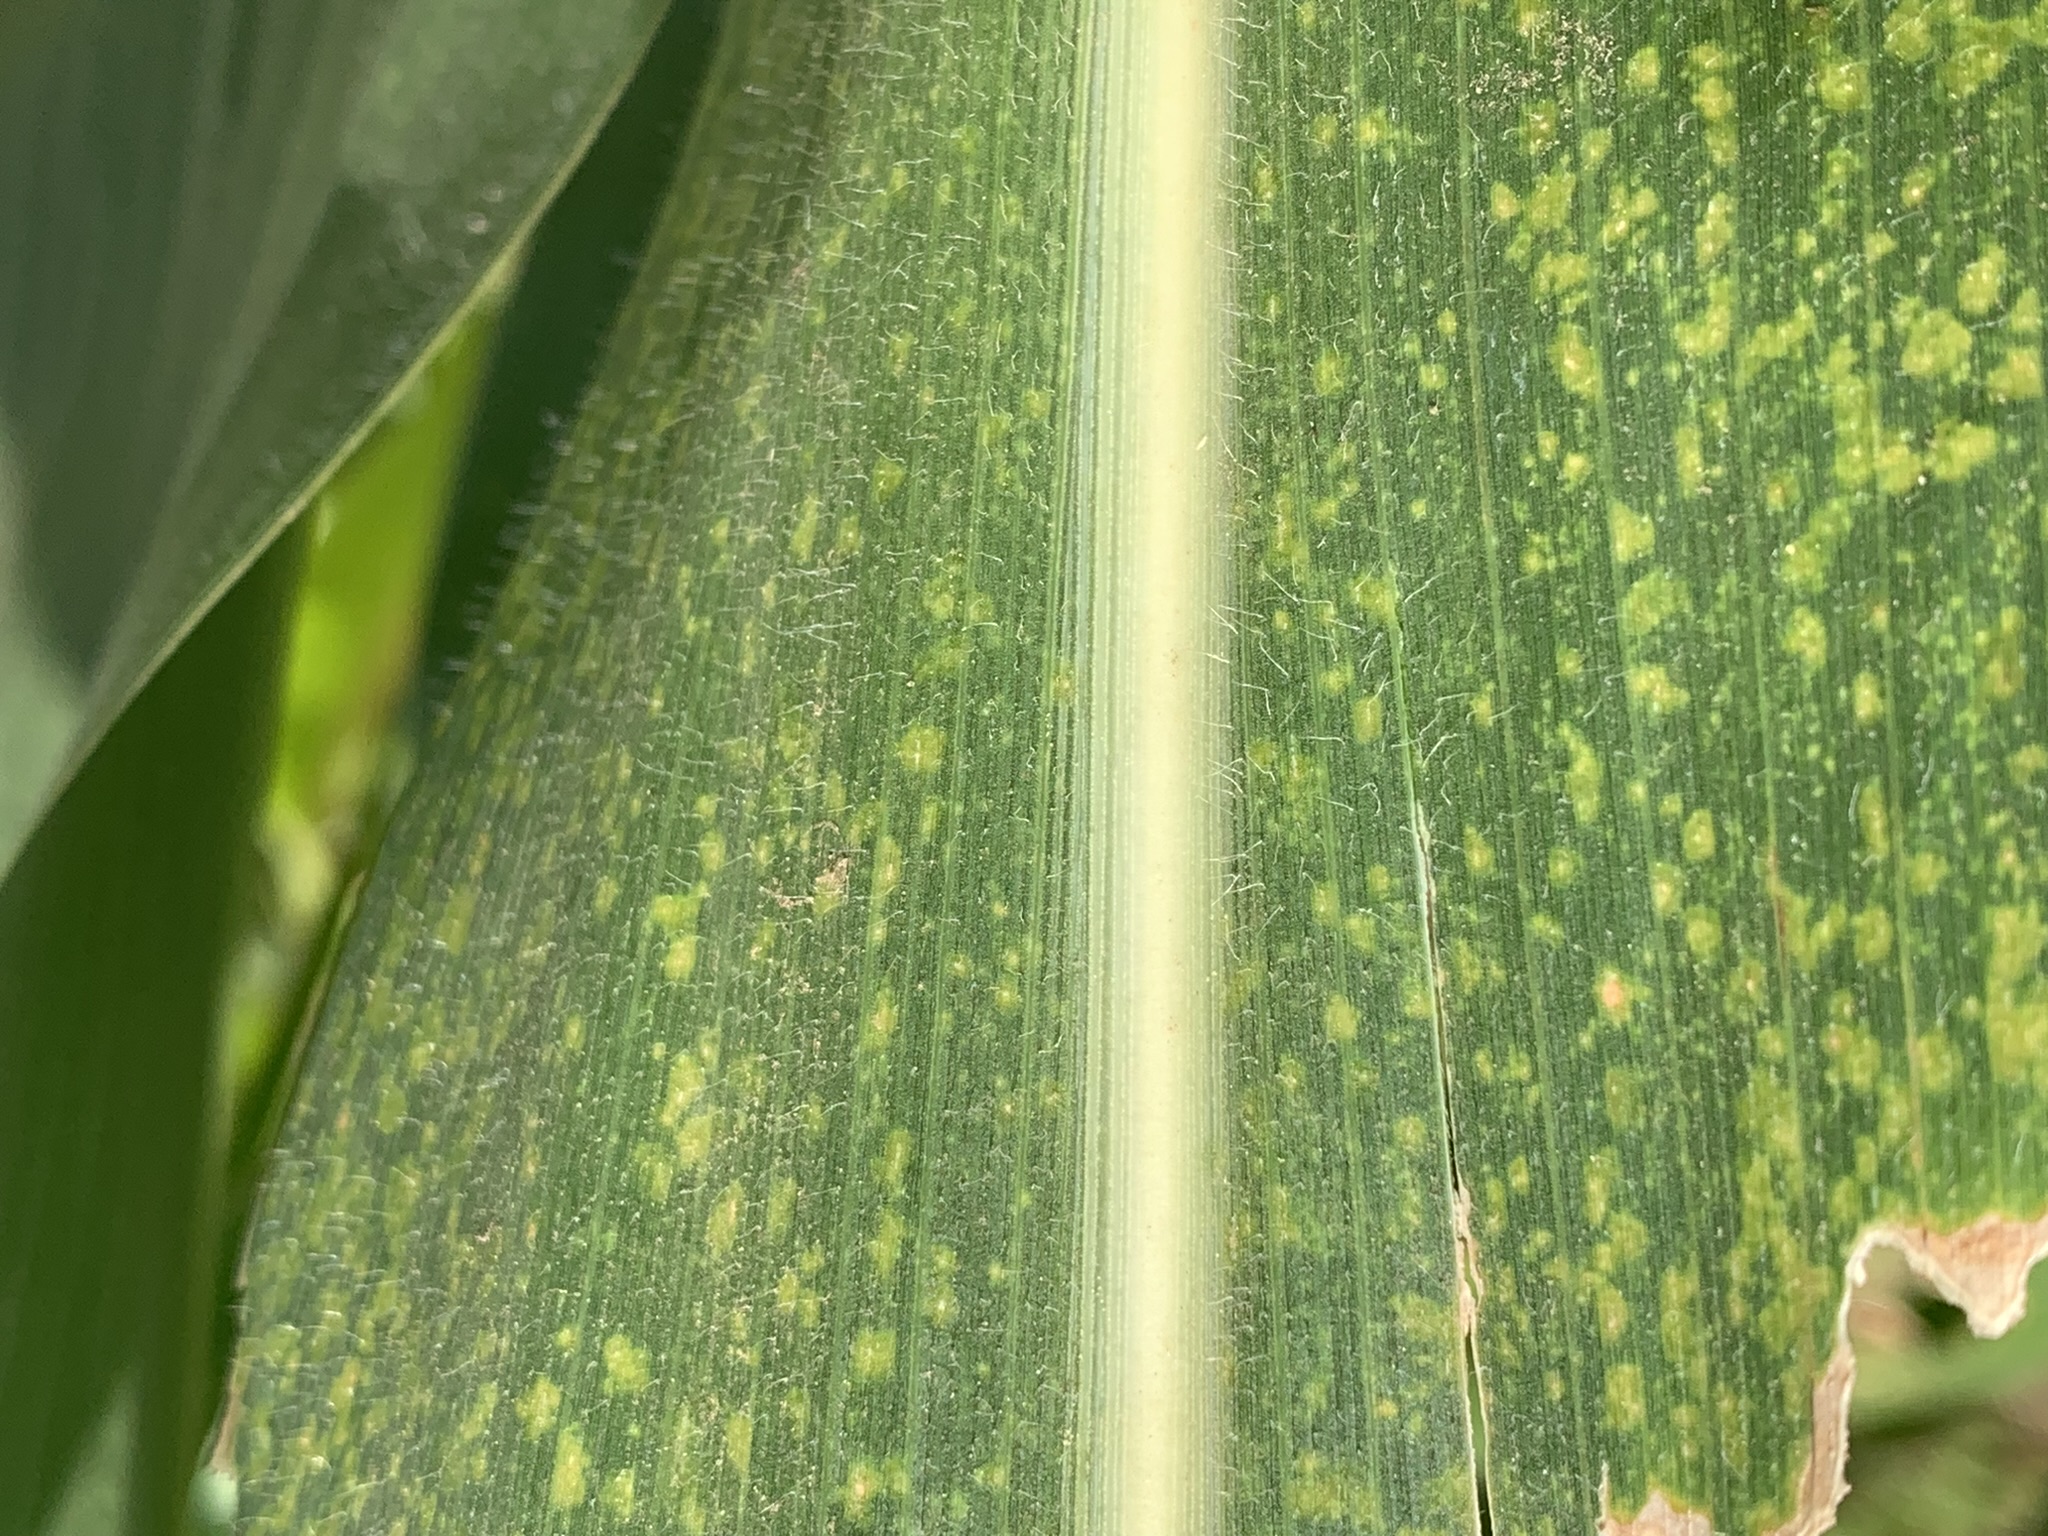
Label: MLN